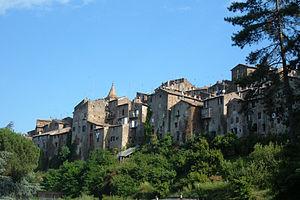
Capranica est une commune italienne de la province de Viterbe dans la région Latium en Italie.